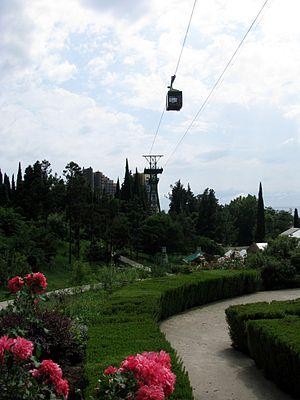
Sotchi est une ville et une station balnéaire du kraï de Krasnodar, en Russie. Elle est située au bord de la mer Noire, dans la partie russe du Caucase. La région a autrefois appartenu aux territoires de la Circassie. La ville est fondée en 1838, avec l'implantation d'un fort russe. Sa population s'élevait à 368 011 habitants en 2013. Sotchi forme avec les villes avoisinantes une ville-arrondissement, dont elle est le chef-lieu administratif. L'ensemble comptait 445 209 habitants en 2013. Sotchi a été la ville hôte des Jeux olympiques d'hiver de 2014, son parc olympique est aujourd'hui le théâtre du Grand Prix de Russie de Formule 1, et la ville fut l'un des sites de la Coupe du monde de football de 2018.